Shane Boyd

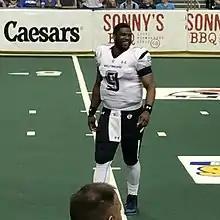
Boyd with the Baltimore Brigade in 2017

On May 22, 2017, Boyd and Brandon Thompkins were traded to the Baltimore Brigade for claim order positioning and future considerations. He started the team's final game of the regular season, completing 18 of 32 passes for 228 yards and four touchdowns in a 41–35 loss to the Washington Valor. He also started the team's playoff game, completing 21 of 33 passes for 324 yards, seven touchdowns and one interception in a 69–54 loss to the Philadelphia Soul. He rushed for another touchdown. On April 1, 2019, Boyd was again assigned to the Brigade.